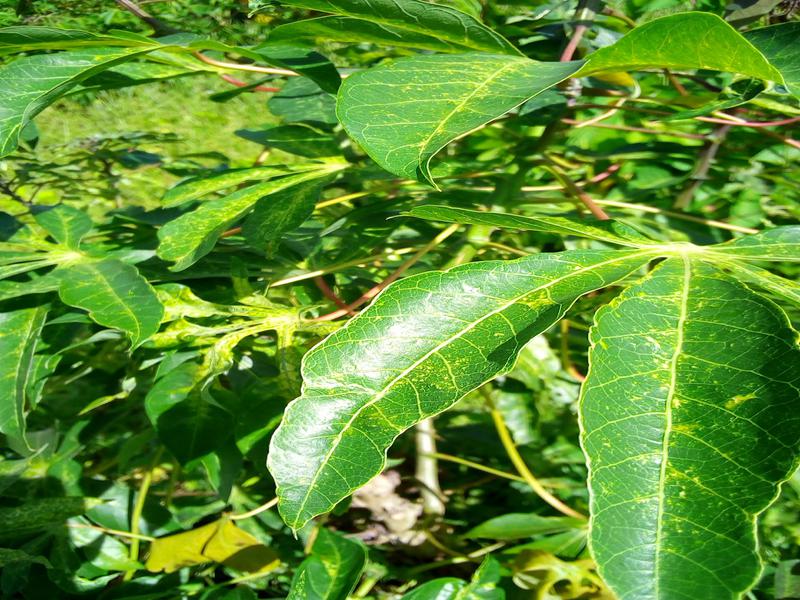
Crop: cassava
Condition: green_mottle